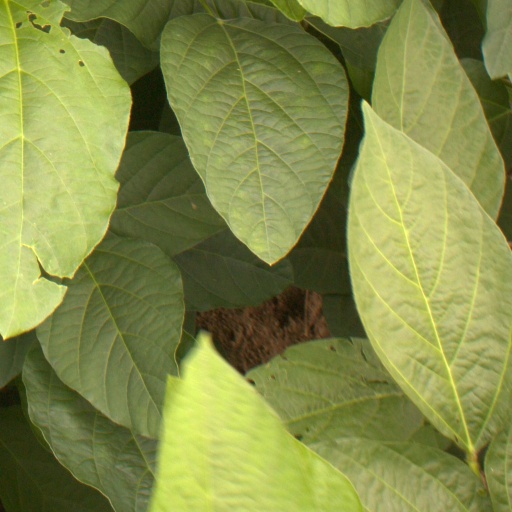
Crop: soybean